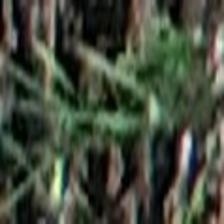
Label: clustered